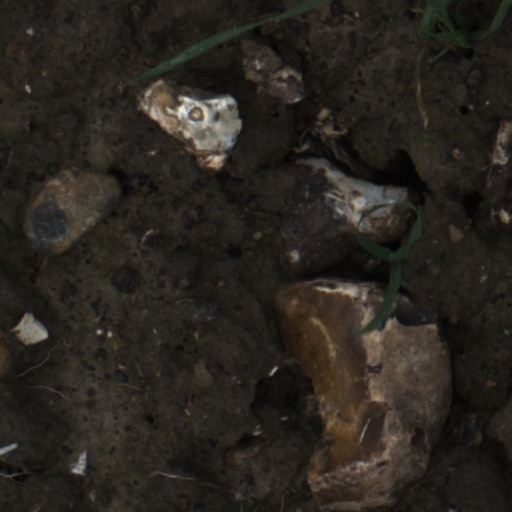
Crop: wheat